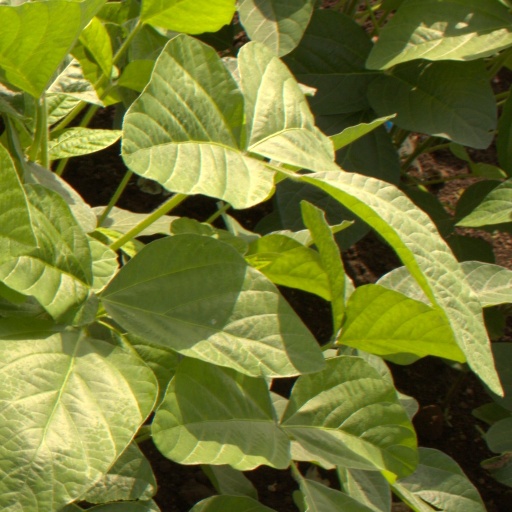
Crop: soybean